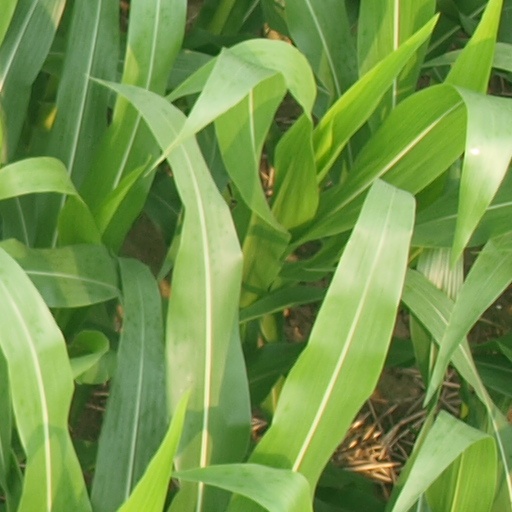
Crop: maize; corn